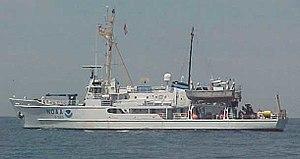
L' ARM Río Tuxpan (BI-12) est le premier bâtiment hydrographique exploité par la Marine mexicaine acquis en 2005.